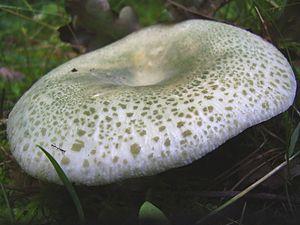
Russula virescens, la Russule verdoyante aussi appelée palomet, est un champignon basidiomycète comestible de la famille des Russulacées.